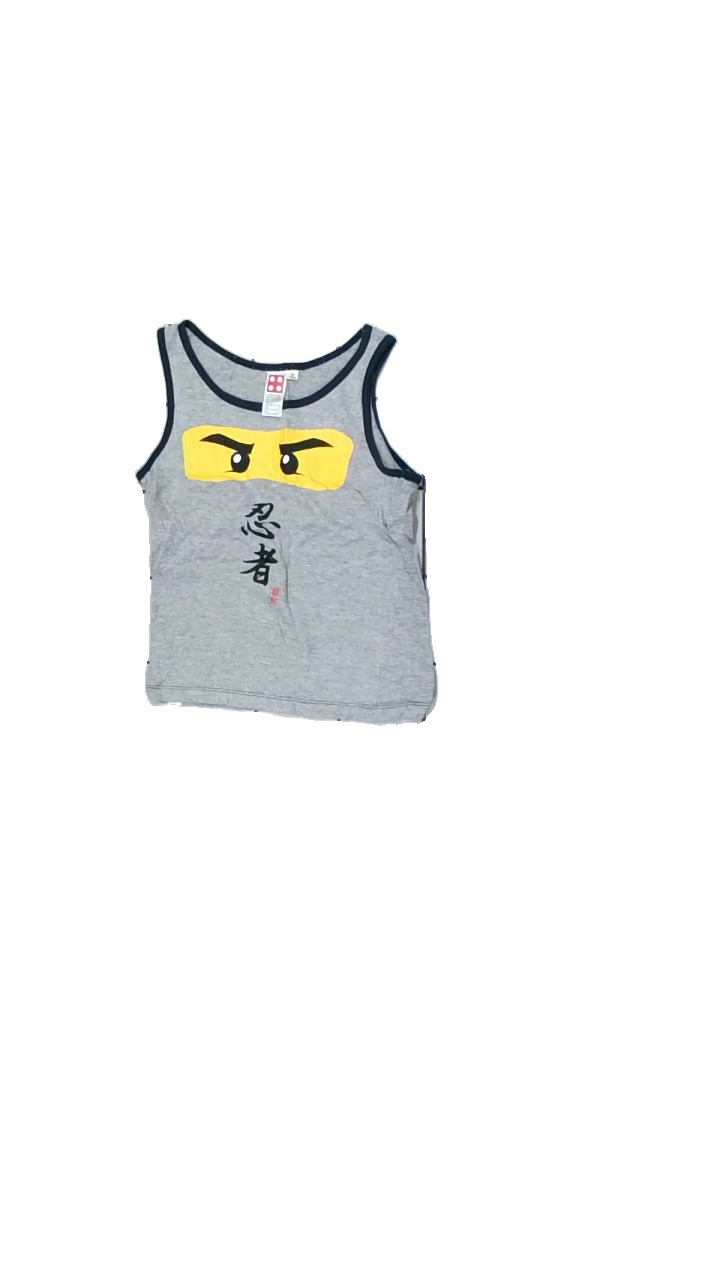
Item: Tank Top (Children)
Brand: Lego
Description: grått linne med lego man på, nopprig, sned i söm
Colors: Grey, Yellow, Black, Multicolor
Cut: Regular
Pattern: Other
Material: ?
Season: All
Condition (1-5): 1
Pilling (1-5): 3
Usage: Export
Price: <50